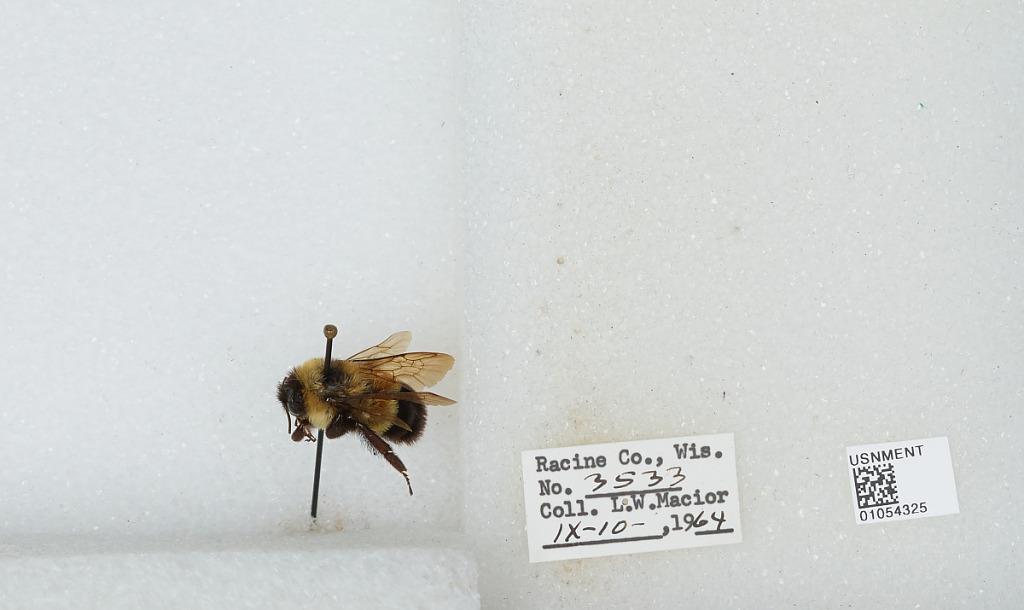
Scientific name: Bombus (Bombus) affinis Cresson
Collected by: L. Macior
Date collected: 1964-9-10
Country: United States
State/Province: Wisconsin
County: Racine
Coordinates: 42.78, -87.76